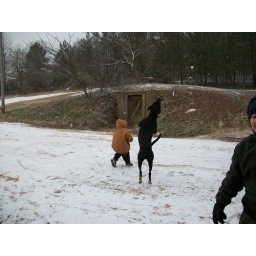
marion co. bear creek al. black dog playing in the snow by jamie green